Isaiah Hodgins

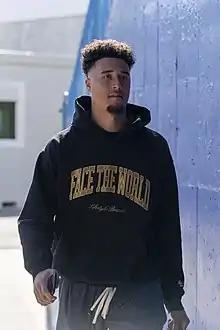
Hodgins in 2021

Isaiah Hodgins (born October 21, 1998) is an American professional football wide receiver for the San Francisco 49ers of the National Football League (NFL). He played college football for the Oregon State Beavers and was selected by the Buffalo Bills in the sixth round of the 2020 NFL draft.